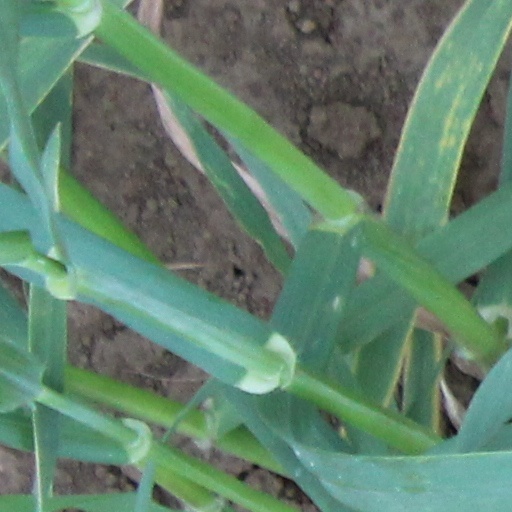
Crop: wheat